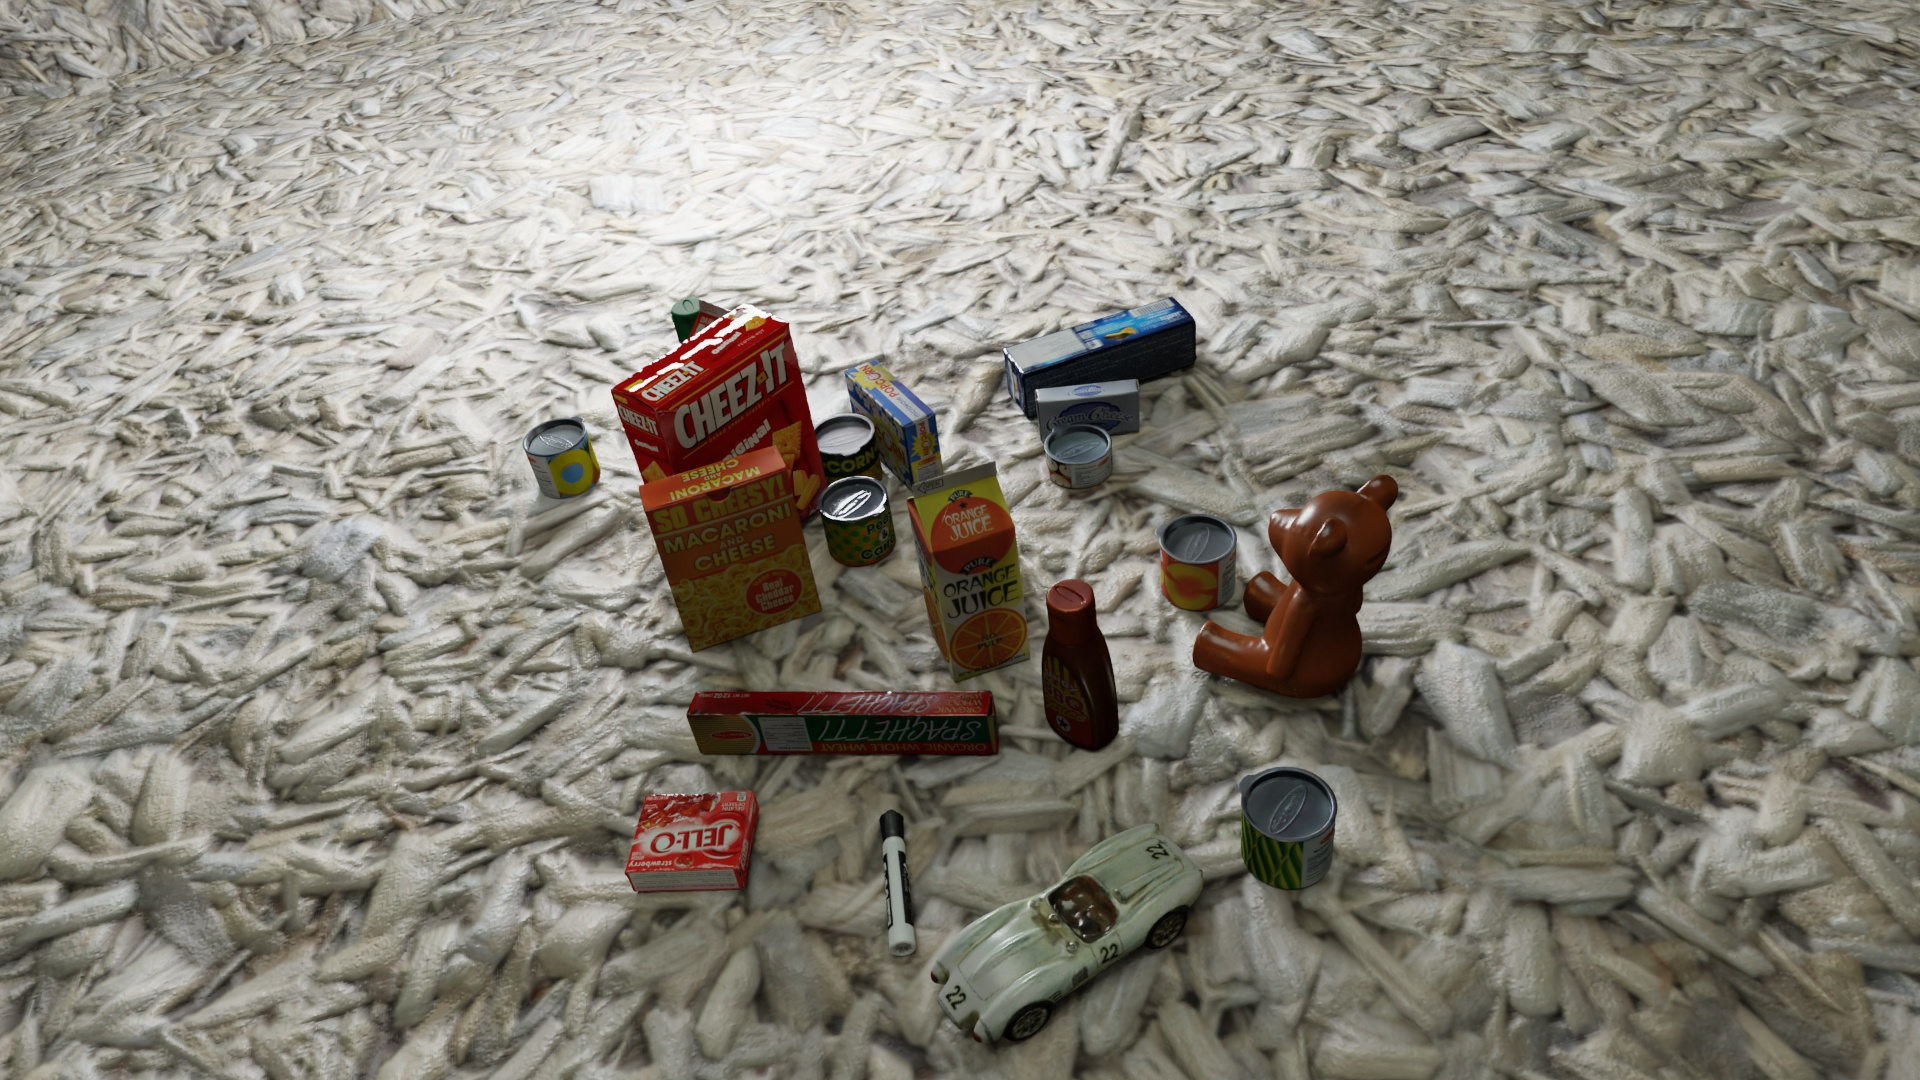
Question:
What are the eight normalized (x, y) image coordinates between 0 and 1 of the cuboid corners for the can of pineapple slices with the colorful label? Your answer should be a list of normalized (x, y) image coordinates between 0 and 1 with bottom face first then top face, all counter-clockwise.
Answer: [(0.288021, 0.469444), (0.319792, 0.442593), (0.306771, 0.416667), (0.275521, 0.442593), (0.278646, 0.428704), (0.311979, 0.401852), (0.298958, 0.376852), (0.266667, 0.402778)]